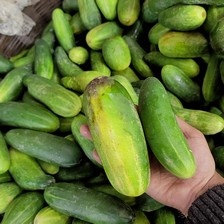
Label: cucumber